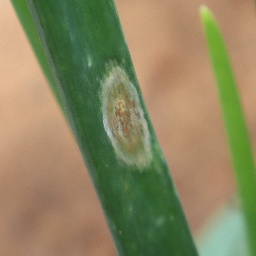
Label: purple blotch